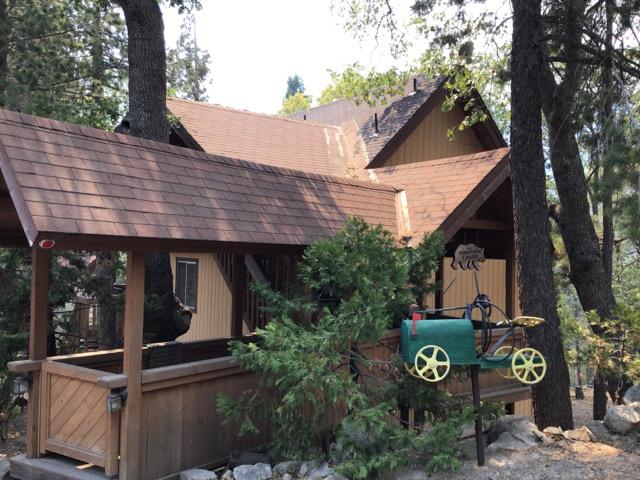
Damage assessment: no_damage